Kyle Bartley

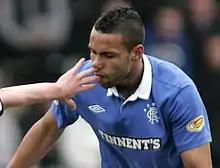
Bartley playing for Rangers in 2011

Kyle Louis Bartley (born 22 May 1991) is an English professional footballer who plays as a central defender for club West Bromwich Albion.